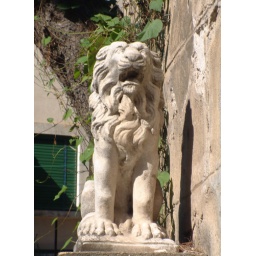
Lion Statue of lion at house in Provence, France